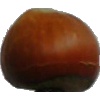
Label: Nut Forest 1